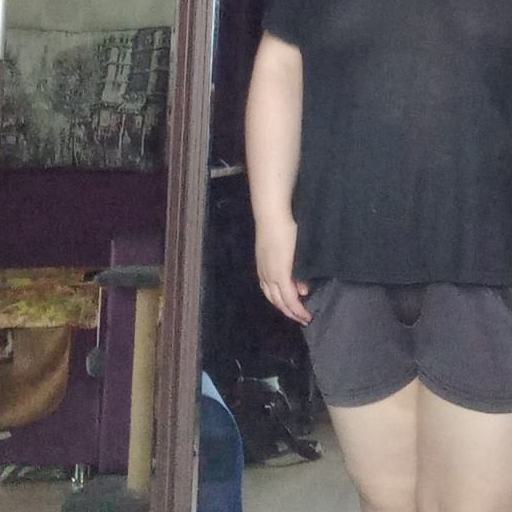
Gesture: no_gesture